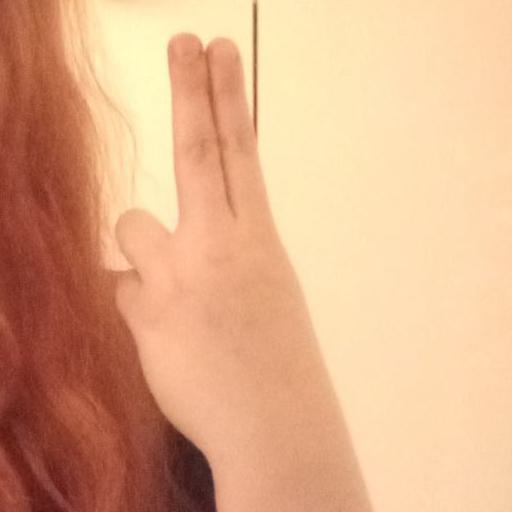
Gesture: two_up_inverted